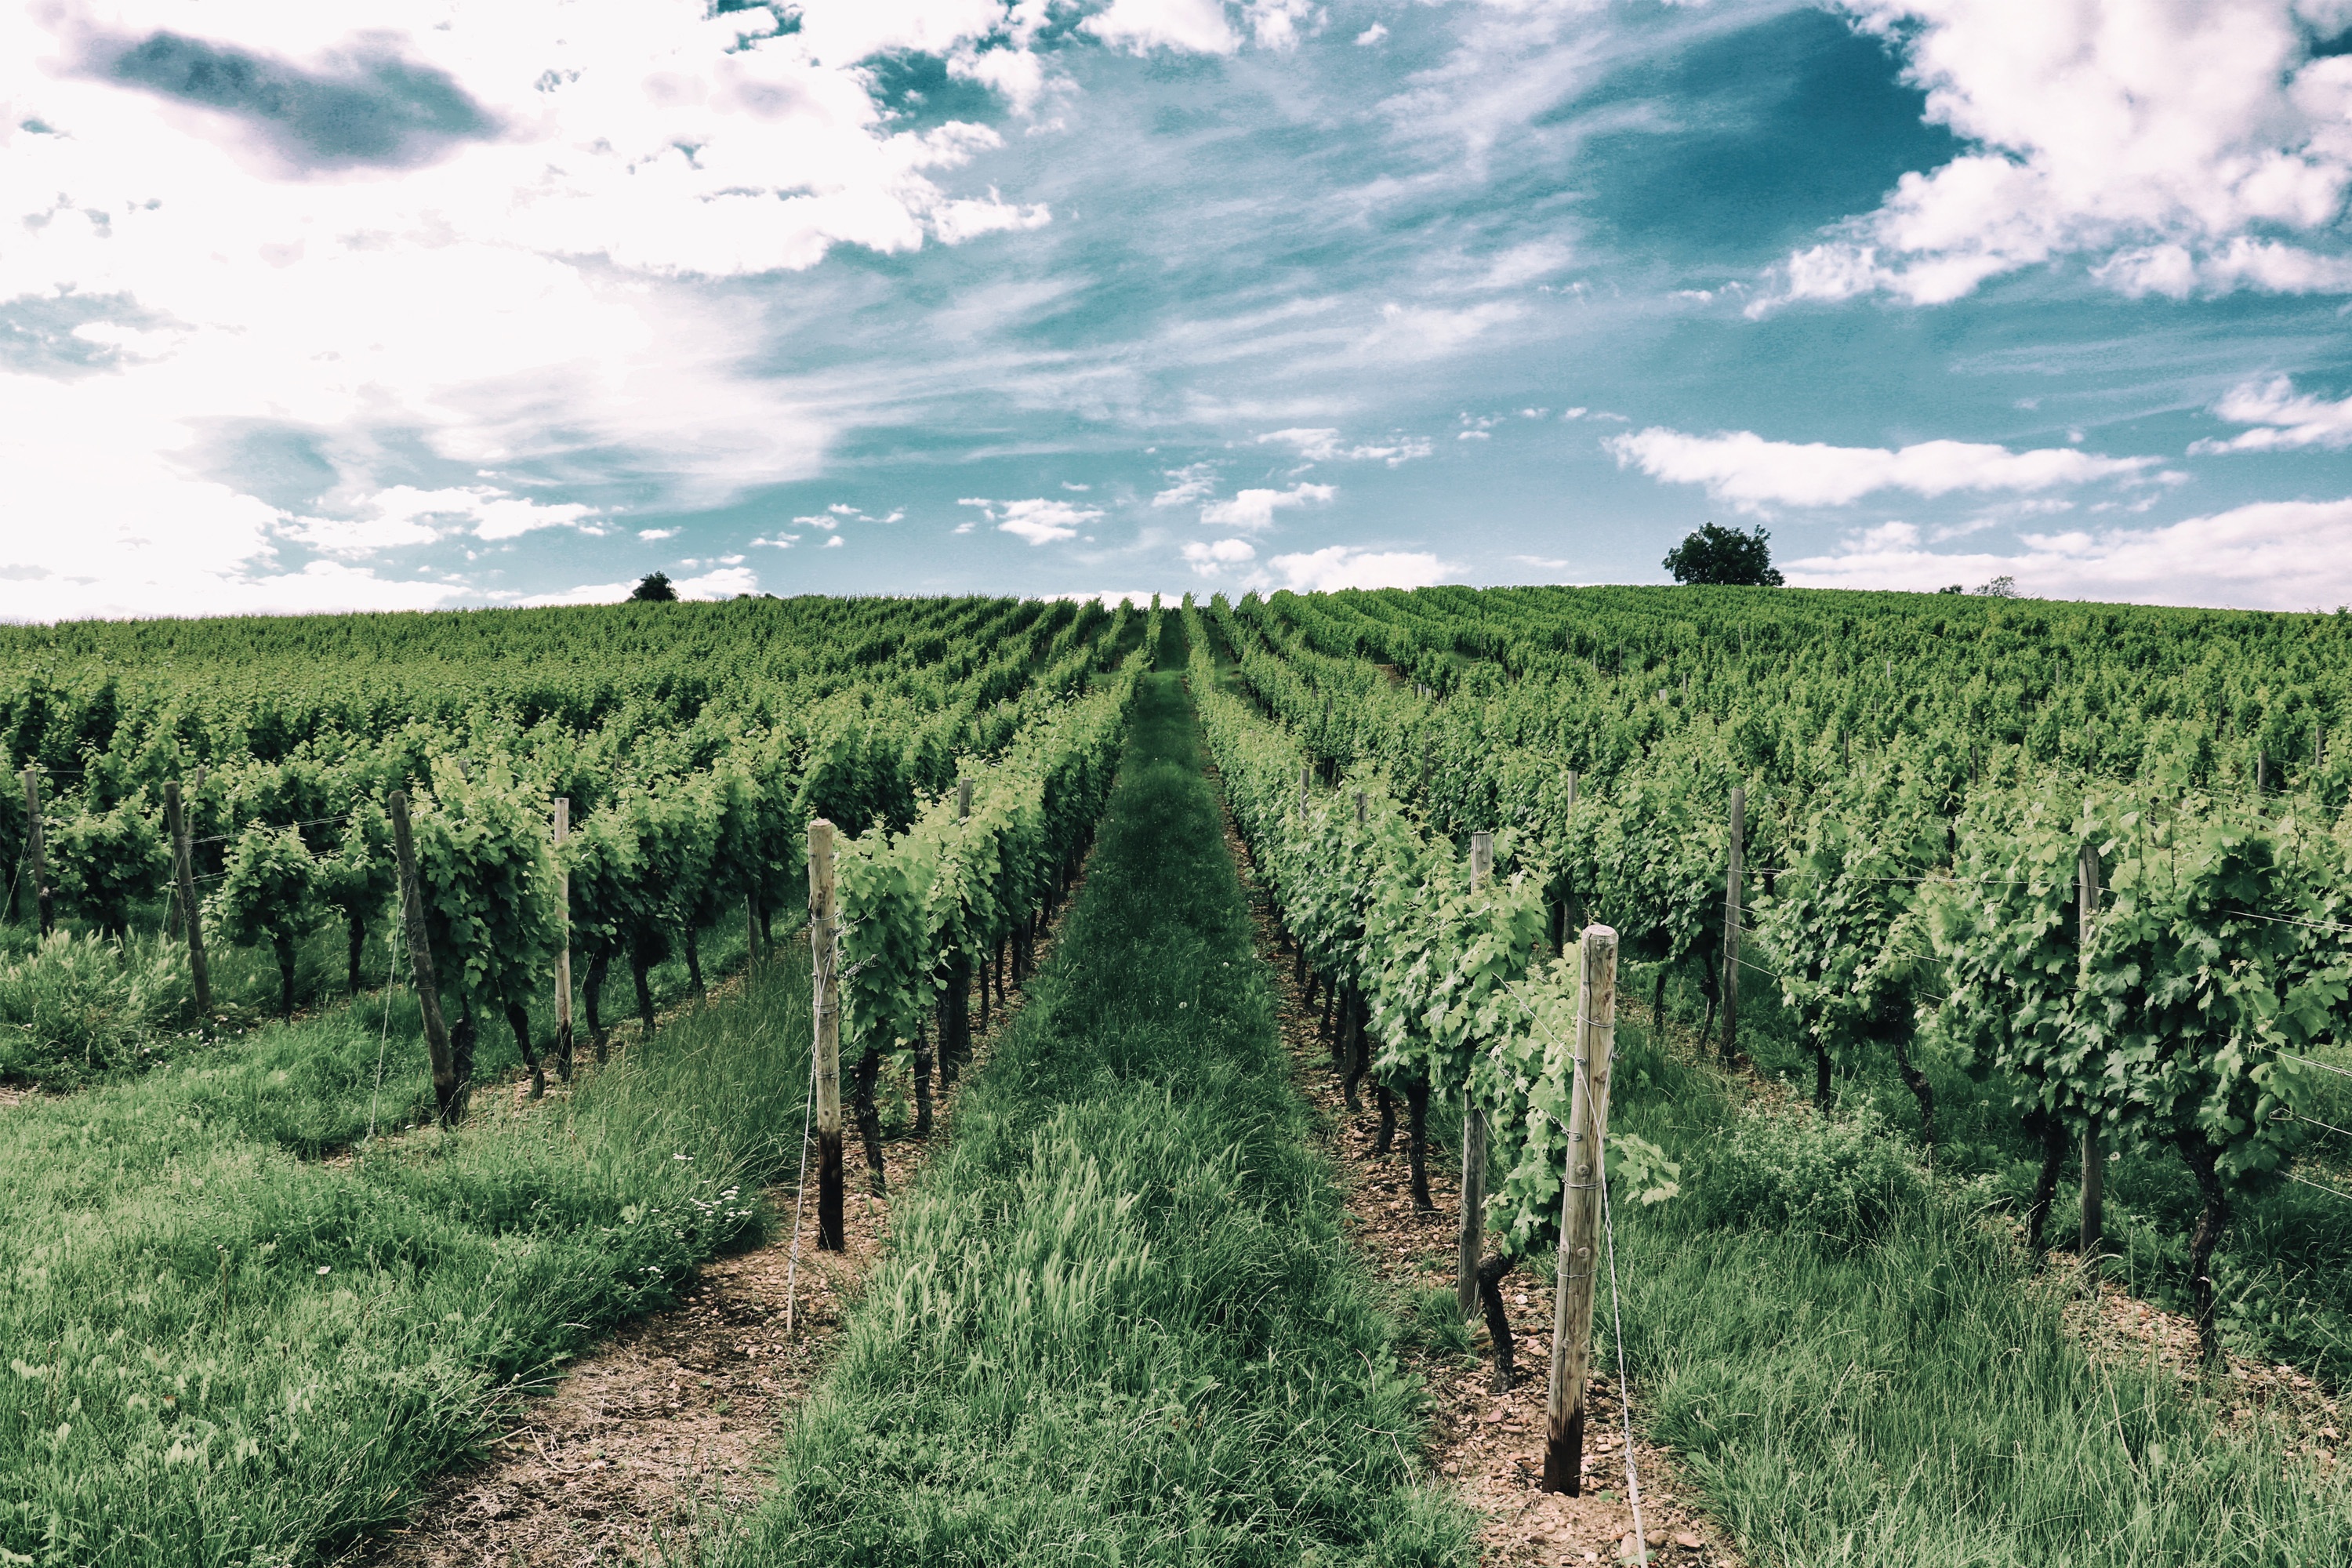
tree, plant, vine, vineyard, field, prairie, slope, crop, soil, agriculture, vines, grassland, shrub, plantation, ecosystem, rural area, grass family, woody plant